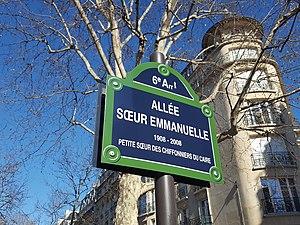
Plaque de rue de l'allée Soeur Emmanuelle dans le 6e arrondissement de Paris
L'allée Soeur-Emmanuelle est une rue du 6ᵉ arrondissement de Paris.
Sœur Emmanuelle, née Madeleine Cinquin le 16 novembre 1908 à Bruxelles et morte le 20 octobre 2008 à Callian, souvent surnommée la « petite sœur des chiffonniers » ou « petite sœur des pauvres », est une enseignante, religieuse et écrivain franco-belge, naturalisée égyptienne à partir de 1991.
Le boulevard Raspail est un boulevard des 6ᵉ, 7ᵉ et 14ᵉ arrondissements de Paris.